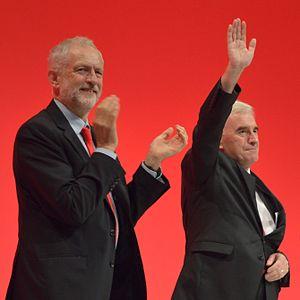
John McDonnell, né le 8 septembre 1951 à Liverpool, est un syndicaliste et homme politique britannique, membre du Parti travailliste. Il a été Chancelier de l'Échiquier du cabinet fantôme de septembre 2015 à avril 2020.